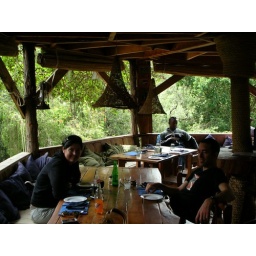
lunch in a tree house